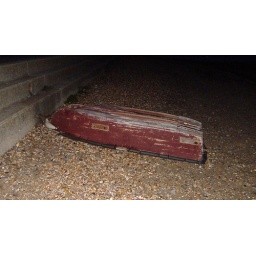
An old boat on the beach at Baiter/Harbour Side park in Poole